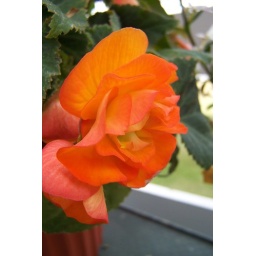
I over did the orange flowers this year...